Trey Burke

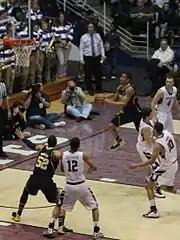
Burke penetrating to attempt a layup for the 2012–13 Michigan Wolverines in the January 3 2012–13 Big Ten Conference season opener against Northwestern at Welsh-Ryan Arena

On January 28, Michigan was ranked number one in the AP Poll with 51 of the 65 first place votes. It marked the first time Michigan ranked atop the AP Poll since the Fab Five 1992–93 team did so on December 5, 1992. Burke ended January as the only Big Ten player to have scored 15 points in each conference game. On February 12 in the rivalry game against (#8 AP/#8 Coaches) Michigan State, Burke's 18 points, 4 assists and 3 steals were one of Michigan's few bright spots in a 23-point loss. On February 17 against Penn State, Burke posted a season-high 29 points along with 5 assists, 3 rebounds and two steals. As a result of his efforts, Burke won his third player of the week award on February 18. On February 24, Michigan defeated Illinois 71–58 behind 26 points and 8 assists from Burke. In the game, Burke became the seventh Wolverine sophomore to reach 1000 career points. On March 3, in the Ann Arbor version of the Michigan–Michigan State rivalry game, Burke had a career-high five steals, including 2 in the final 30 seconds of play, to go along with 21 points and 8 assists to key a 58–57 victory. On the March 10 regular season finale against No. 2 ranked Indiana with a share of the Big Ten regular season title at stake, Burke missed a last second shot at the rim, that was contested by Cody Zeller. Burke finished the 18-game 2012–13 Big Ten Conference men's basketball season schedule as the conference games leader in both scoring average and assist average and finished second in steals per game. He was Michigan's first conference games scoring leader since Glen Rice in 1989 and Michigan's first conference games assist leader since Gary Grant in 1988. Burke was the only player to score 15 points in all 18 conference games.